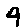
Label: 4